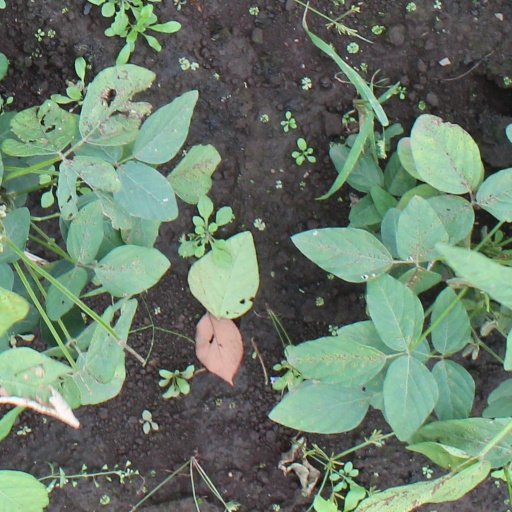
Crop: soybean